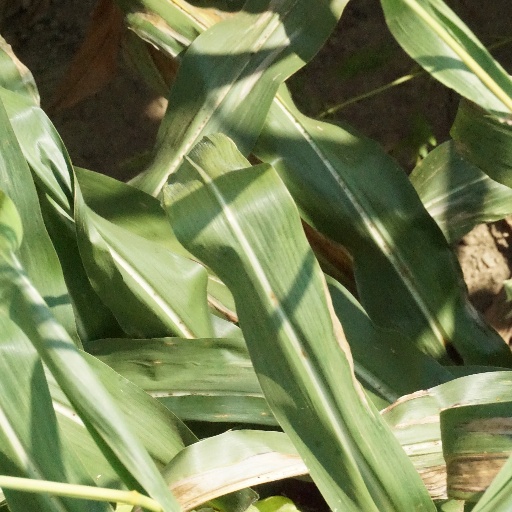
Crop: maize; corn